P.O.W. The Escape

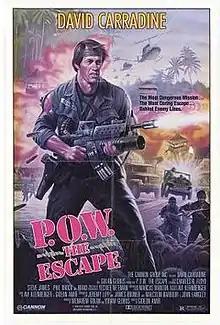
U.S. theatrical poster

P.O.W. The Escape is a 1986 American war film directed by Gideon Amir and starring David Carradine, Charles Grant, Mako and Steve James. It is a loose re-imagining of the plot of "Vera Cruz", transposing it from the Second Franco-Mexican War to the Vietnam War. In the story, a group of captive U.S. soldiers forge a pact with the commander of their North Vietnamese camp to help him defect to the West with his personal treasure, but the lure of quick gain soon tests their fragile alliance.